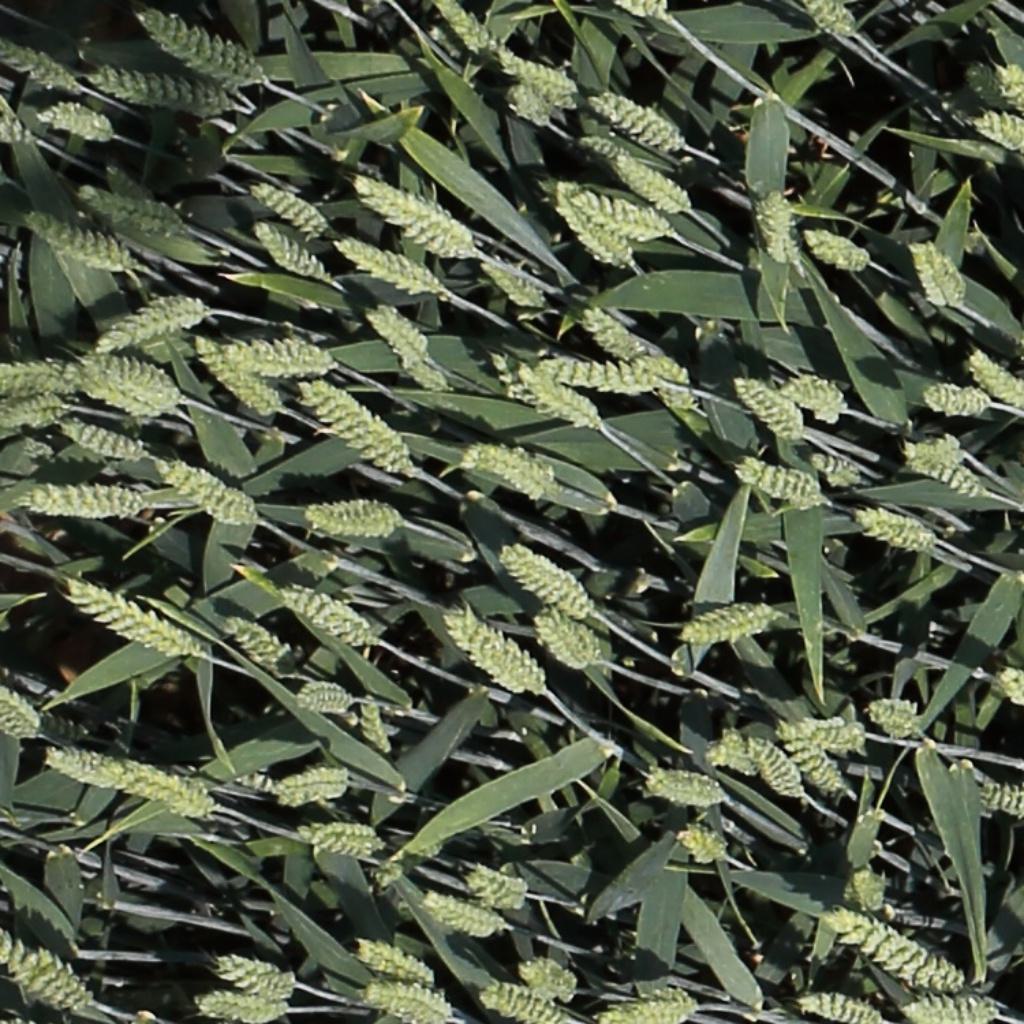
Country: Switzerland
Location: Usask
Wheat development stage: Filling